Harbin

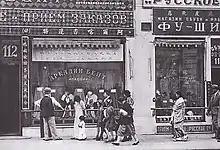
Three different nationalities – Chinese, Japanese and Russian – on Kitaiskaia Street

Chinese revolutionaries including Zhao Shangzhi, Yang Jingyu, Li Zhaolin, Zhao Yiman continued to struggle against the Japanese in Harbin and its administrative area, commanding the main anti-Japanese guerrilla army-Northeast Anti-Japanese United Army—which was originally organized by the Manchurian branch of the Chinese Communist Party (CCP). The army was supported by the Comintern after the CCP Manchurian Provincial Committee was dissolved in 1936.